Air transports of heads of state and government

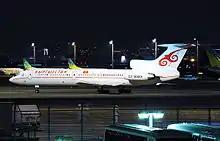
Kyrgyz Tupolev Tu-154 at Haneda Airport

Air transportation for the CCP general secretary, president, premier or other government officials of China is managed and operated by the 34th division of the People's Liberation Army Air Force. Six Boeing 737-300s, two 737-700s, and four 737-800s, as well as three Airbus A319s and ten Bombardier Challenger 800 are used for these missions.